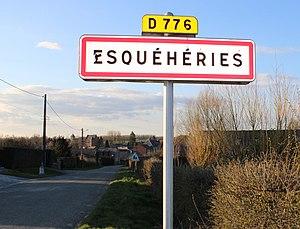
Entrée du village
Esquéhéries est une commune française située dans le département de l'Aisne, en région Hauts-de-France.